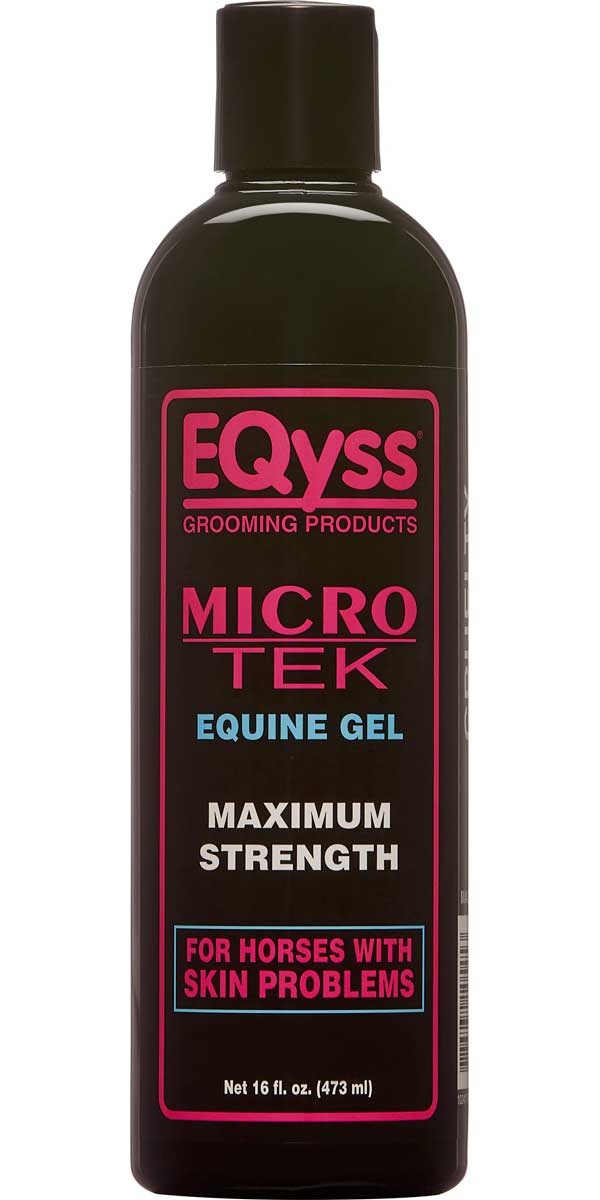
MICRO-TEK EQUINE GEL 16 OZ
Micro Tek Equine Gel Maximum Strength is a fast acting, anti-microbial concentrated gel that eliminates fungal, viral and bacterial skin problems on contact and continues to work for over 24 hours. Effective on rain rot, scratches, ringworm and stops skin problems from spreading. Will not burn or affect open wounds. Contains aloe vera.
Brand: Bushland Ranch Store
Category: Sporting Goods > Outdoor Recreation > Equestrian > Horse Care > Horse Grooming